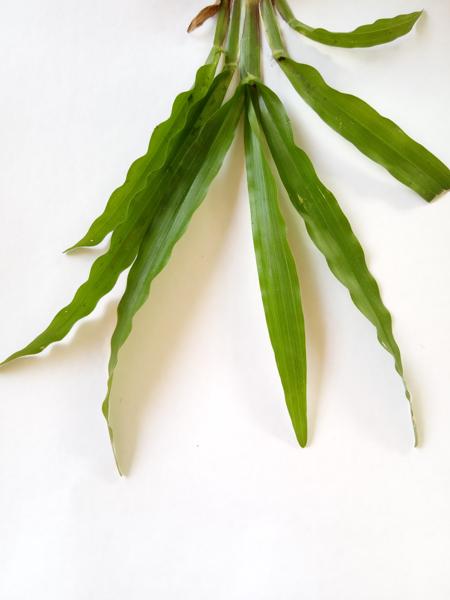
Weed species: Paspalum scrobiculatum